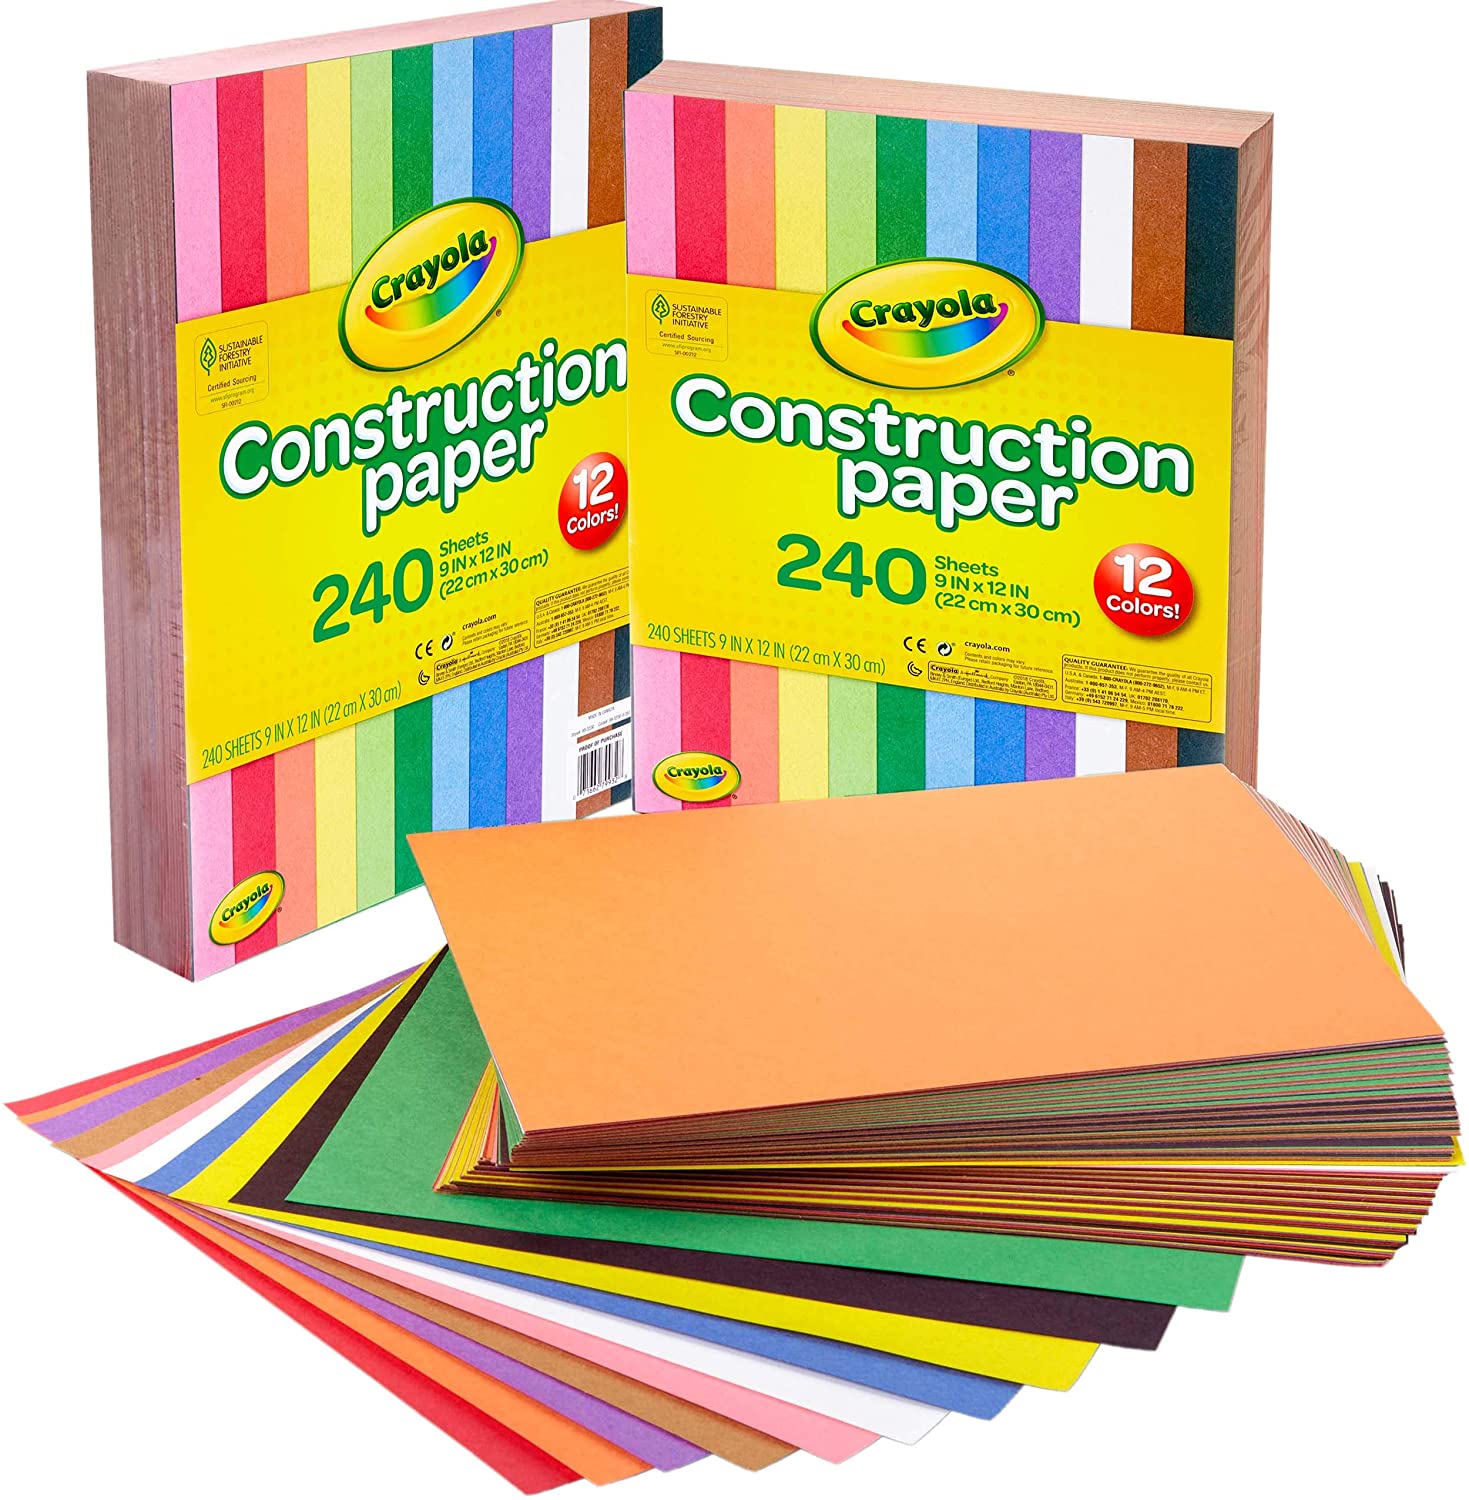
Label: paper